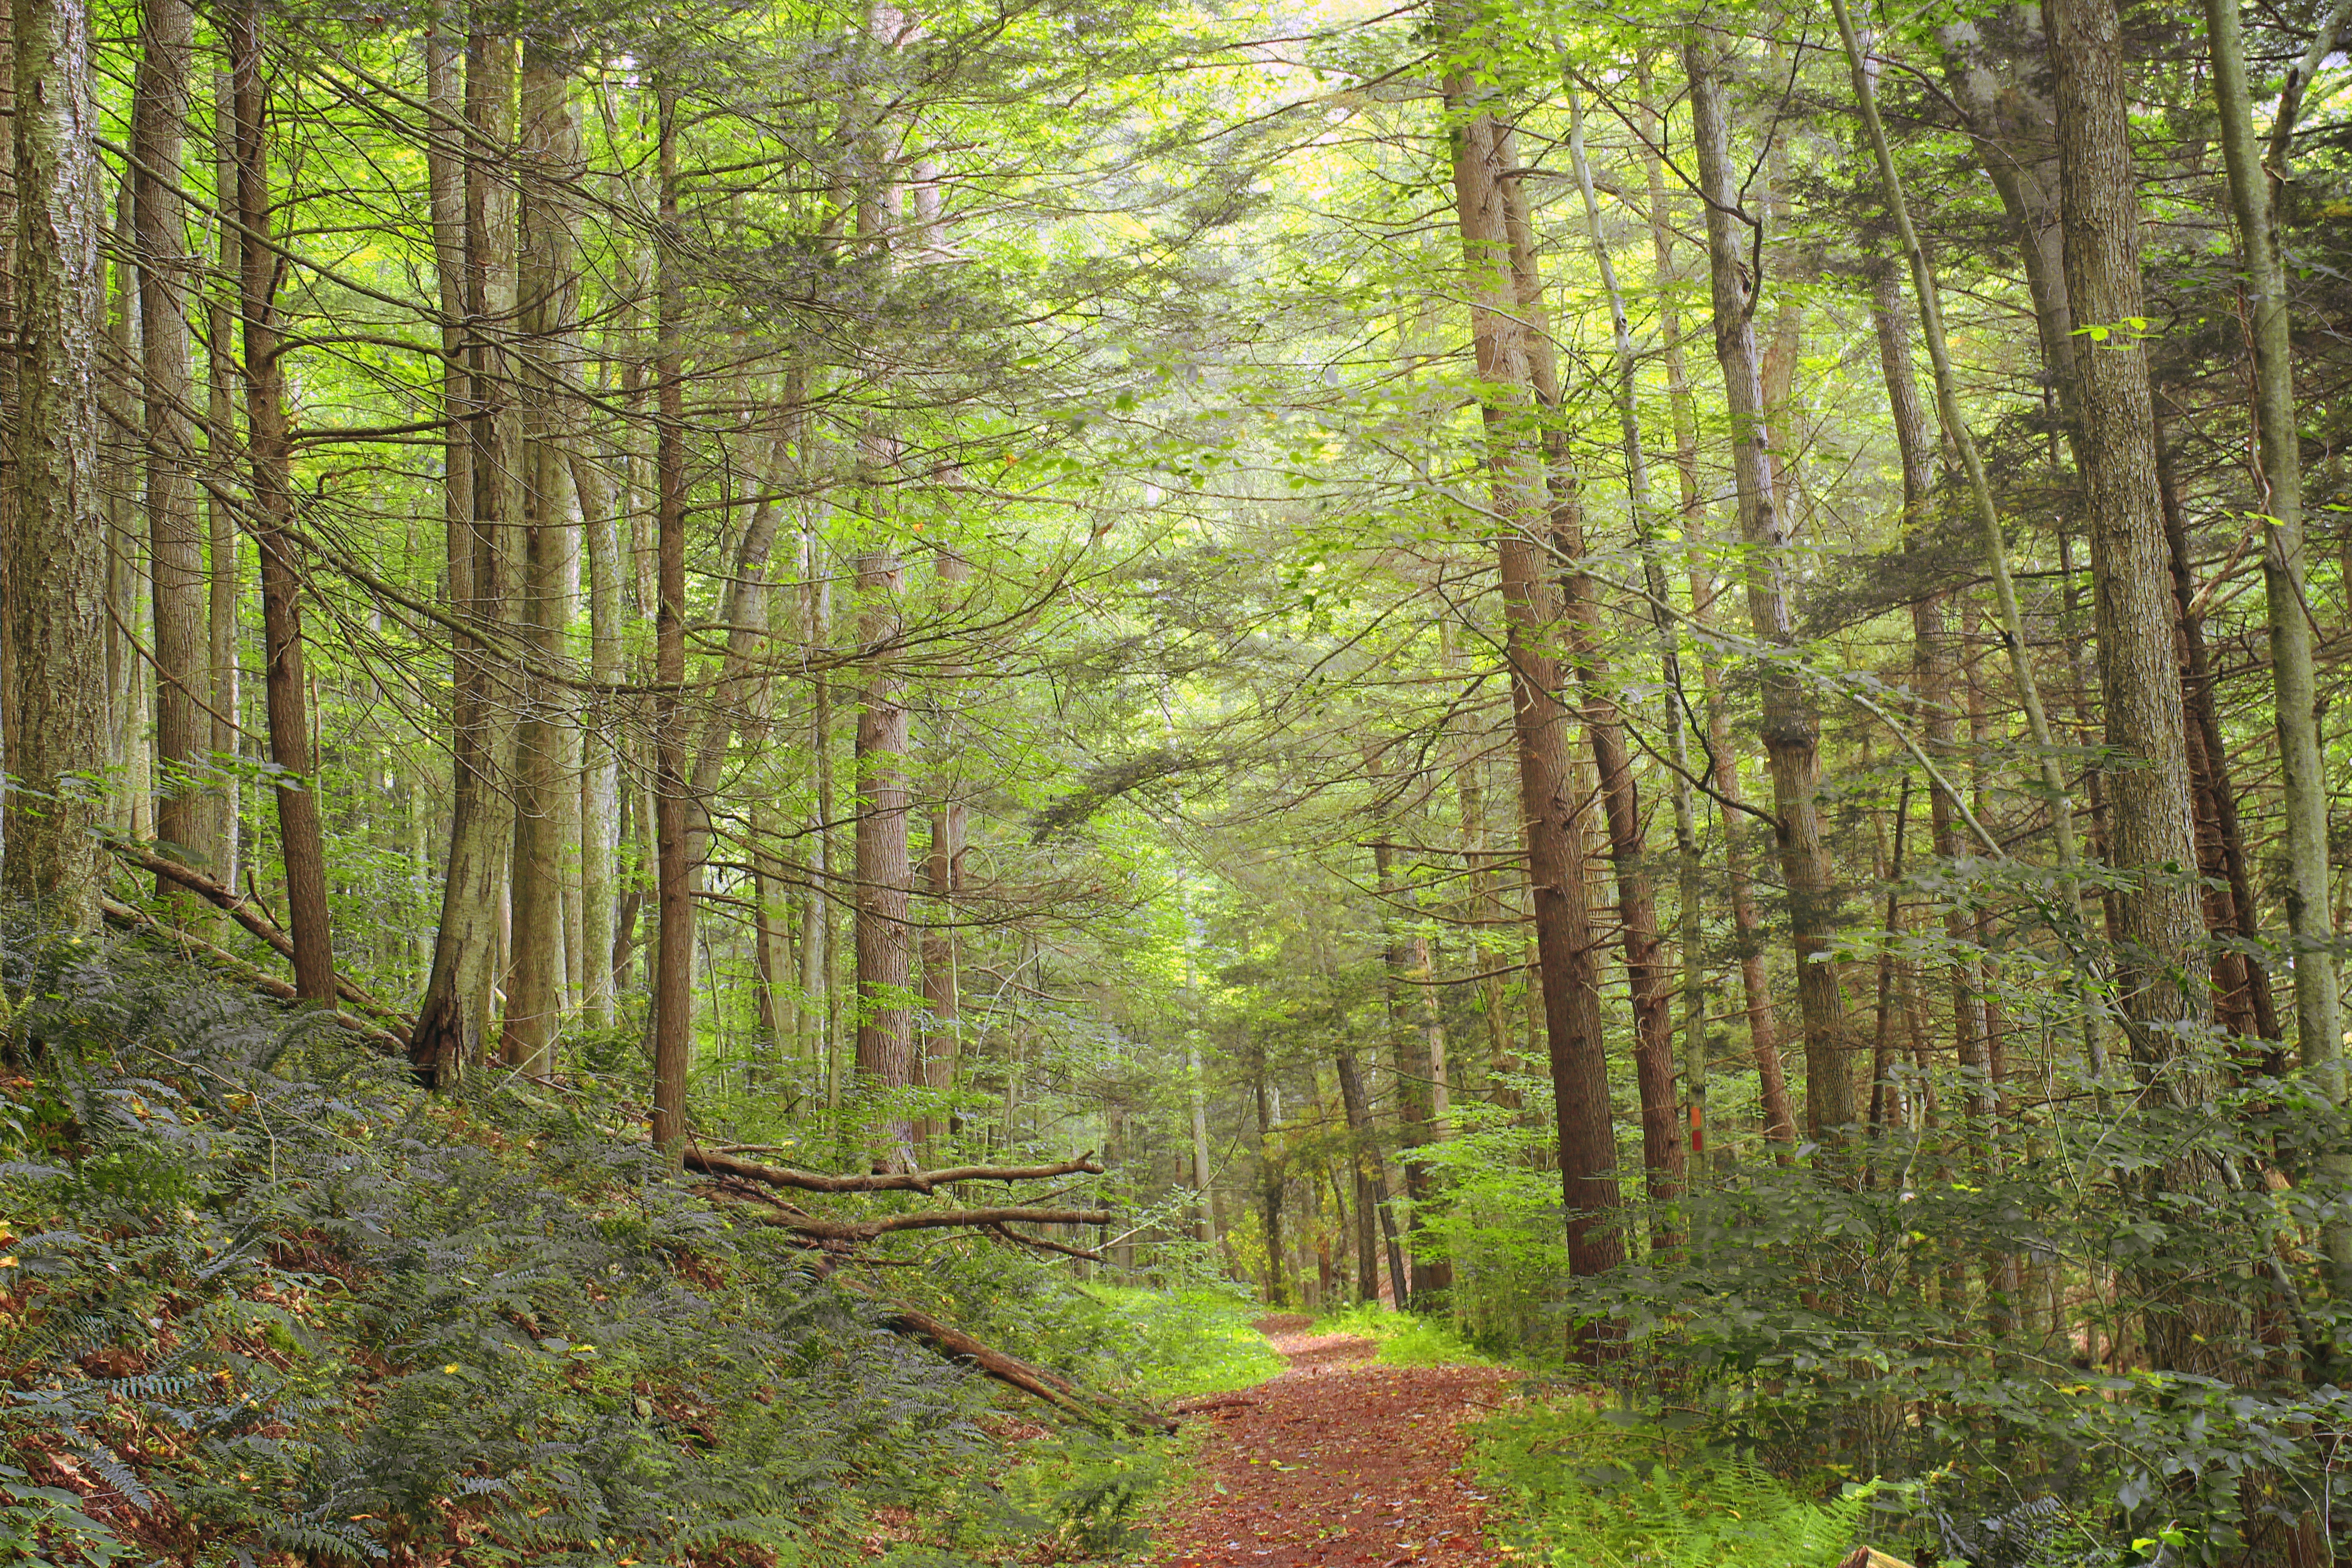
tree, nature, forest, path, wilderness, plant, hiking, trail, summer, slope, autumn, trees, cc0, publicdomain, coniferous, spruce, vegetation, rainforest, tiadaghtonstateforest, walkingpath, deciduous, pennsylvaniawilds, hemlocks, easternhemlocks, tsugacanadensis, understory, undergrowth, lycomingcounty, pennsylvania, blackforesttrail, grove, woodland, habitat, larch, ecosystem, biome, old growth forest, natural environment, geographical feature, woody plant, temperate broadleaf and mixed forest, temperate coniferous forest, riparian forest